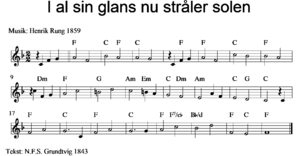
Henrik Rung / Liv og gerning / Cæciliaforeningen
Nodeblad til "I al sin glans nu stråler solen".
I al sin glans nu stråler solen.
Henrik Rung var en dansk komponist, sangpædagog og dirigent, far til Frederik og Georg Rung og Sophie Keller.